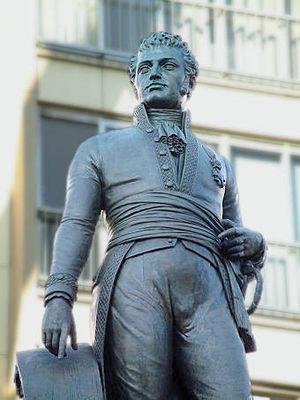
Liévin Bauwens était un ingénieur, industriel et homme d’affaires de nationalité française, né dans les Pays-Bas autrichiens.